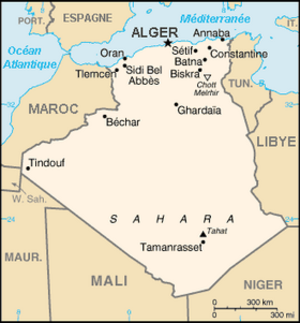
Les frontières algériennes, sont les frontières internationales que partage l'Algérie avec ses États voisins. Elles sont représentées par des lignes délimitant le territoire national où l'État algérien exerce son autorité souveraine.
Simone Odette Marie-Thérèse Cardinal, dite Marie Cardinal, est une romancière franco-canadienne née le 9 mars 1928 à Alger et morte le 9 mai 2001 à Valréas.
Alice Ronfard est une metteuse en scène canadienne née le 3 juin 1956 à Alger, en Algérie.
Cet article liste les villes d'Algérie, en commençant par la ville la plus peuplée, puis les villes moyennes d'Algérie suivies par les petites villes, par ordre alphabétique selon le recensement de 2008.